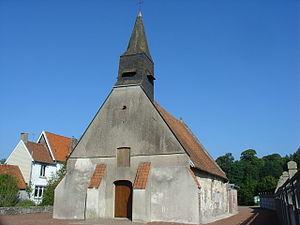
Église de Gauchin-Verloingt
Gauchin-Verloingt est une commune française située dans le département du Pas-de-Calais en région Hauts-de-France.